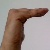
The image shows a hand gesture representing a space in Indian Sign Language.